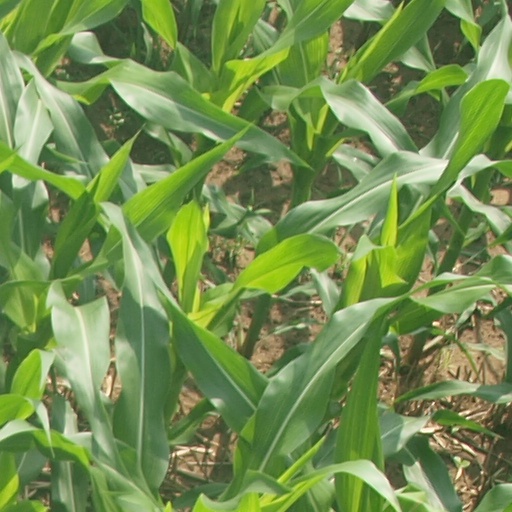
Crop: maize; corn